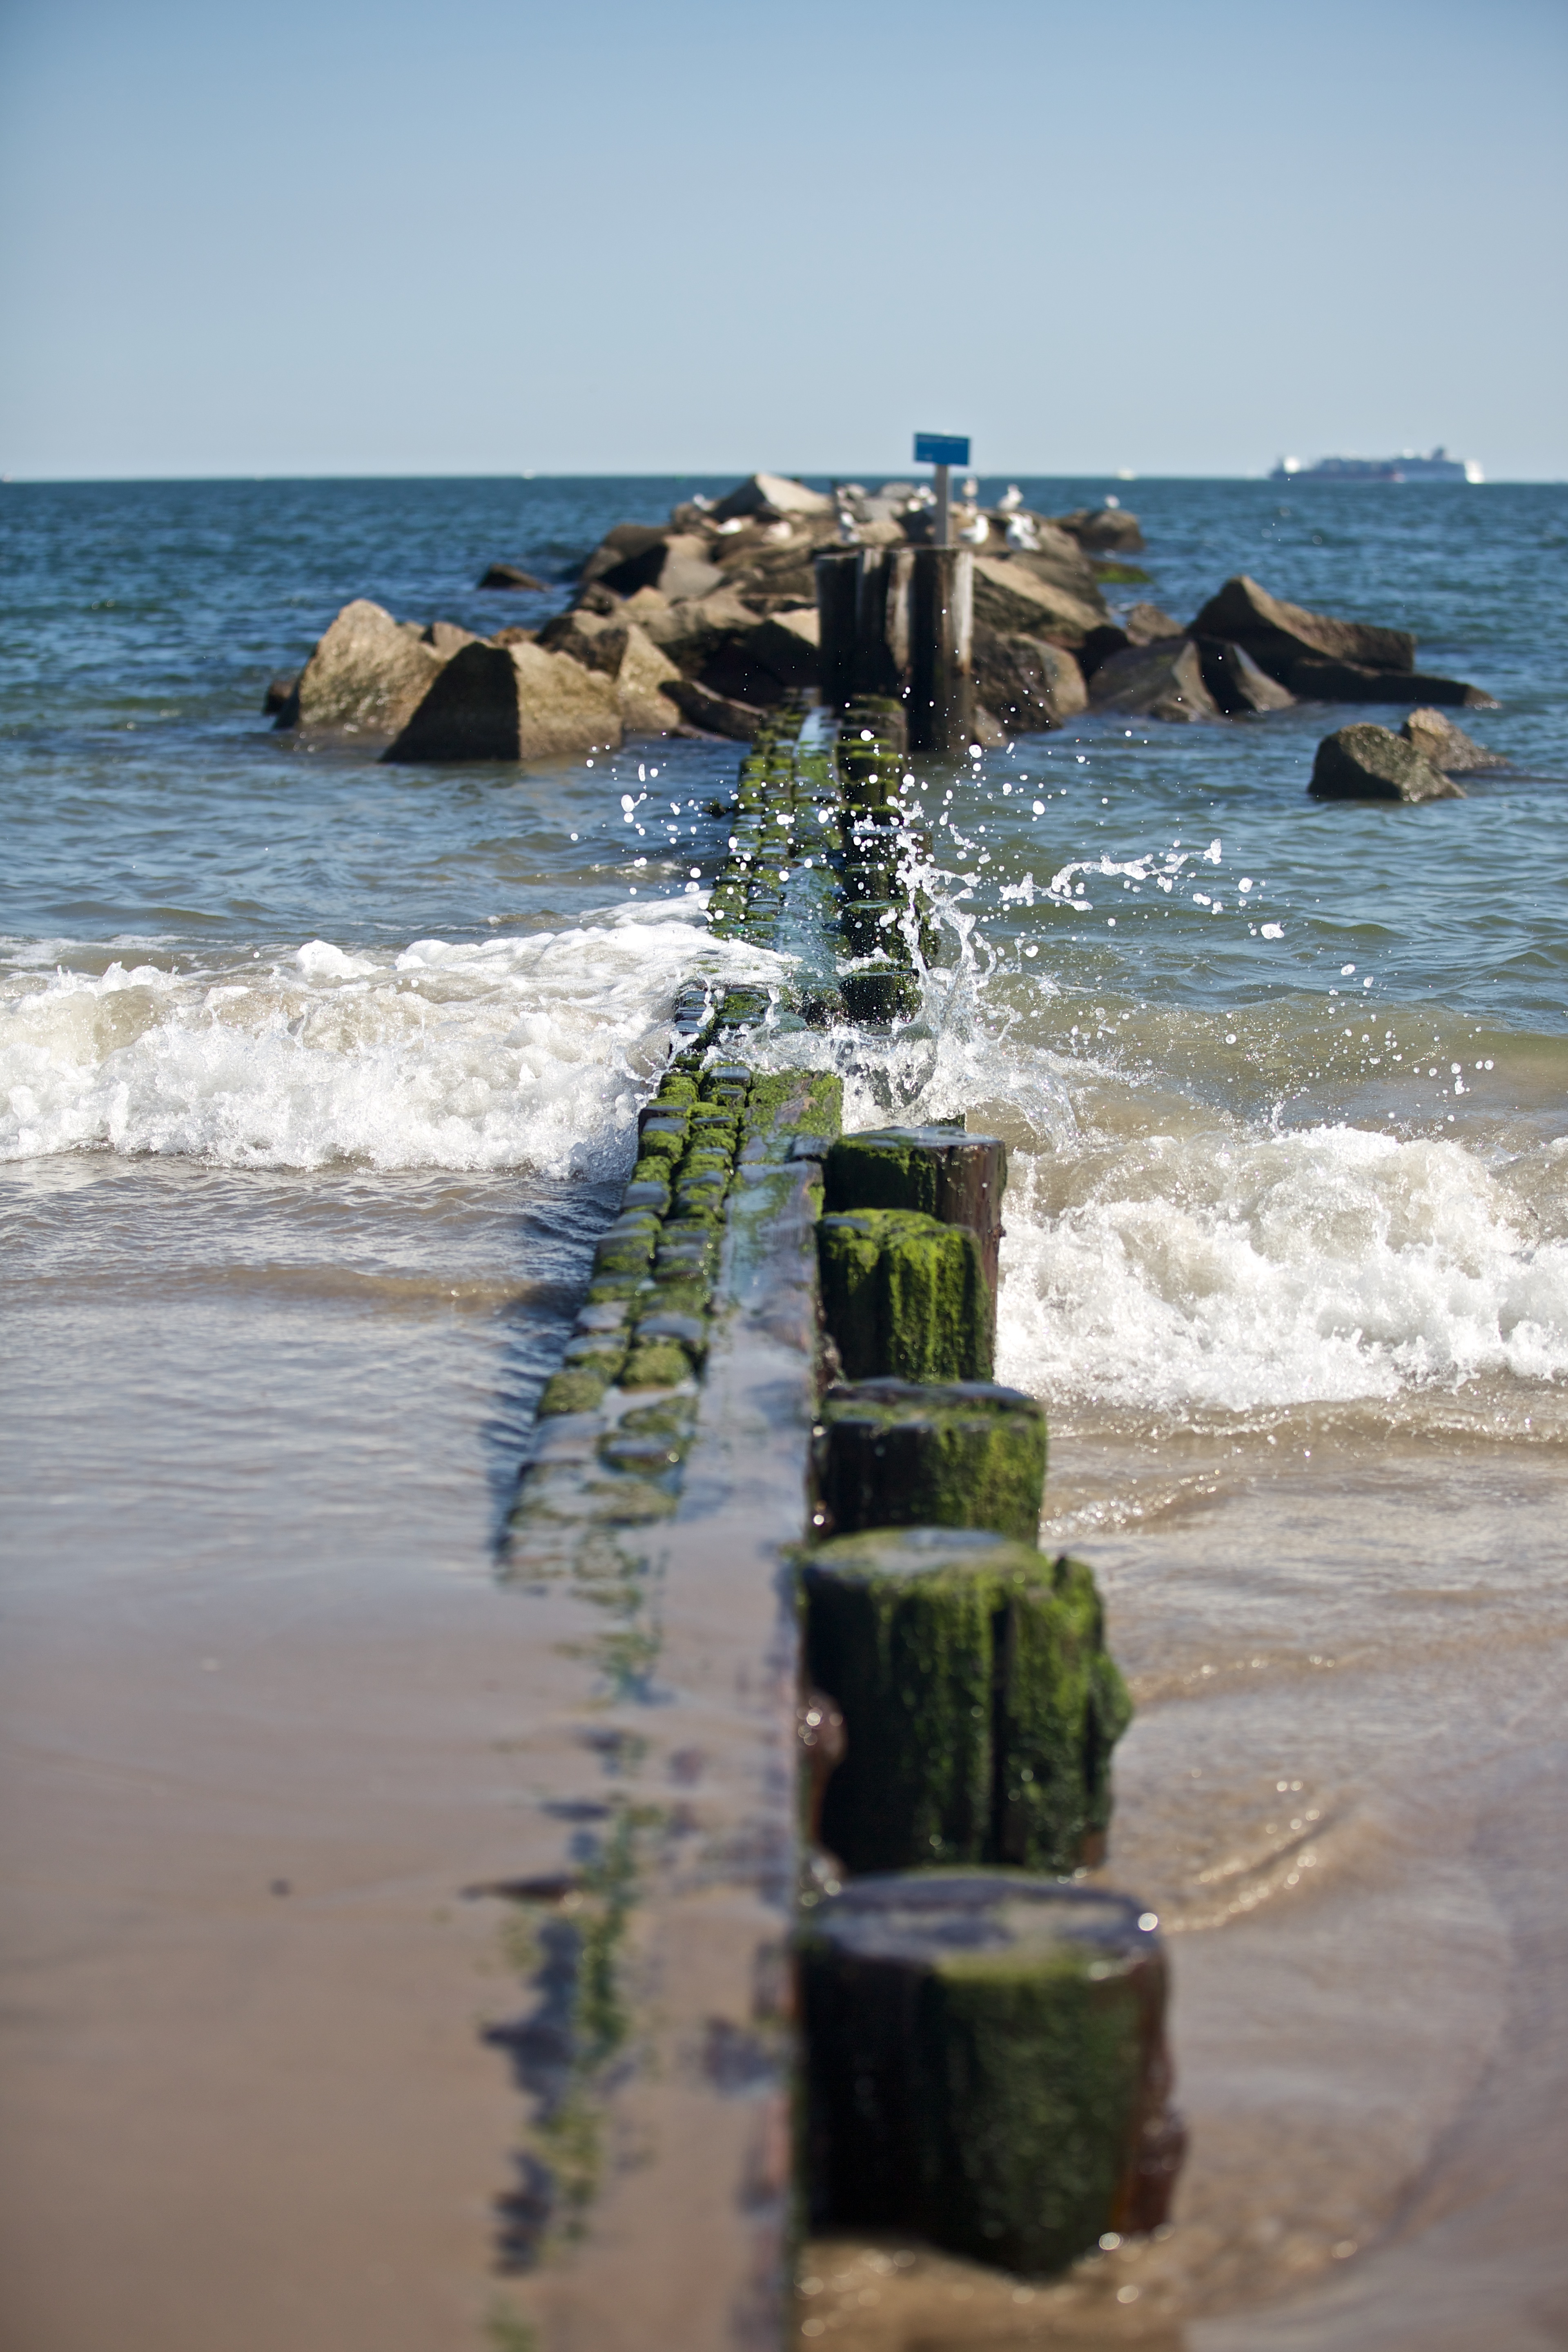
beach, sea, coast, water, rock, ocean, shore, wave, vacation, cliff, cove, reflection, vehicle, bay, terrain, body of water, breakwater, cape